Bay Tree (Fabergé egg)

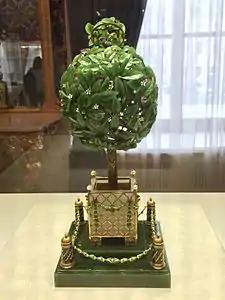

The Bay Tree egg (also known as the Orange Tree egg) is a jewelled nephrite and enameled Fabergé egg made under the supervision of the Russian jeweller Peter Carl Fabergé in 1911, for Nicholas II of Russia who presented the egg to his mother, the Dowager Empress Maria Feodorovna, on 12 April 1911.